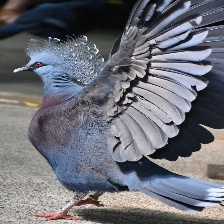
Species: VICTORIA CROWNED PIGEON
Scientific name: GOURA VICTORIA